Ashley Holzer

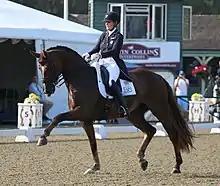
Holzer in 2018

Ashley Holzer ("née" Nicoll; born 10 October 1963) is a Canadian-born equestrian specializing in dressage, who has been representing the United States since 2017. She was born in Toronto, the daughter of Moreen and Ian Nicoll, and is married to Charles Holzer. Representing Canada, she won a bronze medal in team dressage at the 1988 Summer Olympics in Seoul, together with teammates Cynthia Neale-Ishoy, Eva Pracht and Gina Smith. She also competed at the 2004, 2008 and 2012 Summer Olympics.